Pavia

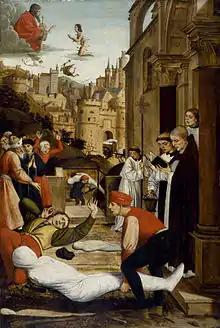
This painting by Josse Lieferinxe depicts an outbreak of the plague in seventh-century Pavia (then under the Lombard Kingdom). The Walters Art Museum.

Dating back to pre-Roman times, the town of Pavia was said by Pliny the Elder to have been founded by the Laevi and Marici, two Ligurian, or Celto-Ligurian, tribes, while Ptolemy attributes it to the Insubres, a Celtic population. The Roman city, known as Ticinum, was a municipality and an important military site (a castrum) under the Roman Empire. It most likely began as a small military camp built by the consul Publius Cornelius Scipio in 218 BCE to guard a wooden bridge he had built over the river Ticinum, on his way to search for Hannibal, who was rumoured to have managed to lead an army over the Alps and into Italy. The forces of Rome and Carthage ran into each other soon thereafter, and the Romans suffered the first of many crushing defeats at the hands of Hannibal, with the consul himself almost losing his life. The bridge was destroyed, but the fortified camp, which at the time was the most forward Roman military outpost in the Po Valley, somehow survived the long Second Punic War, and gradually evolved into a garrison town.